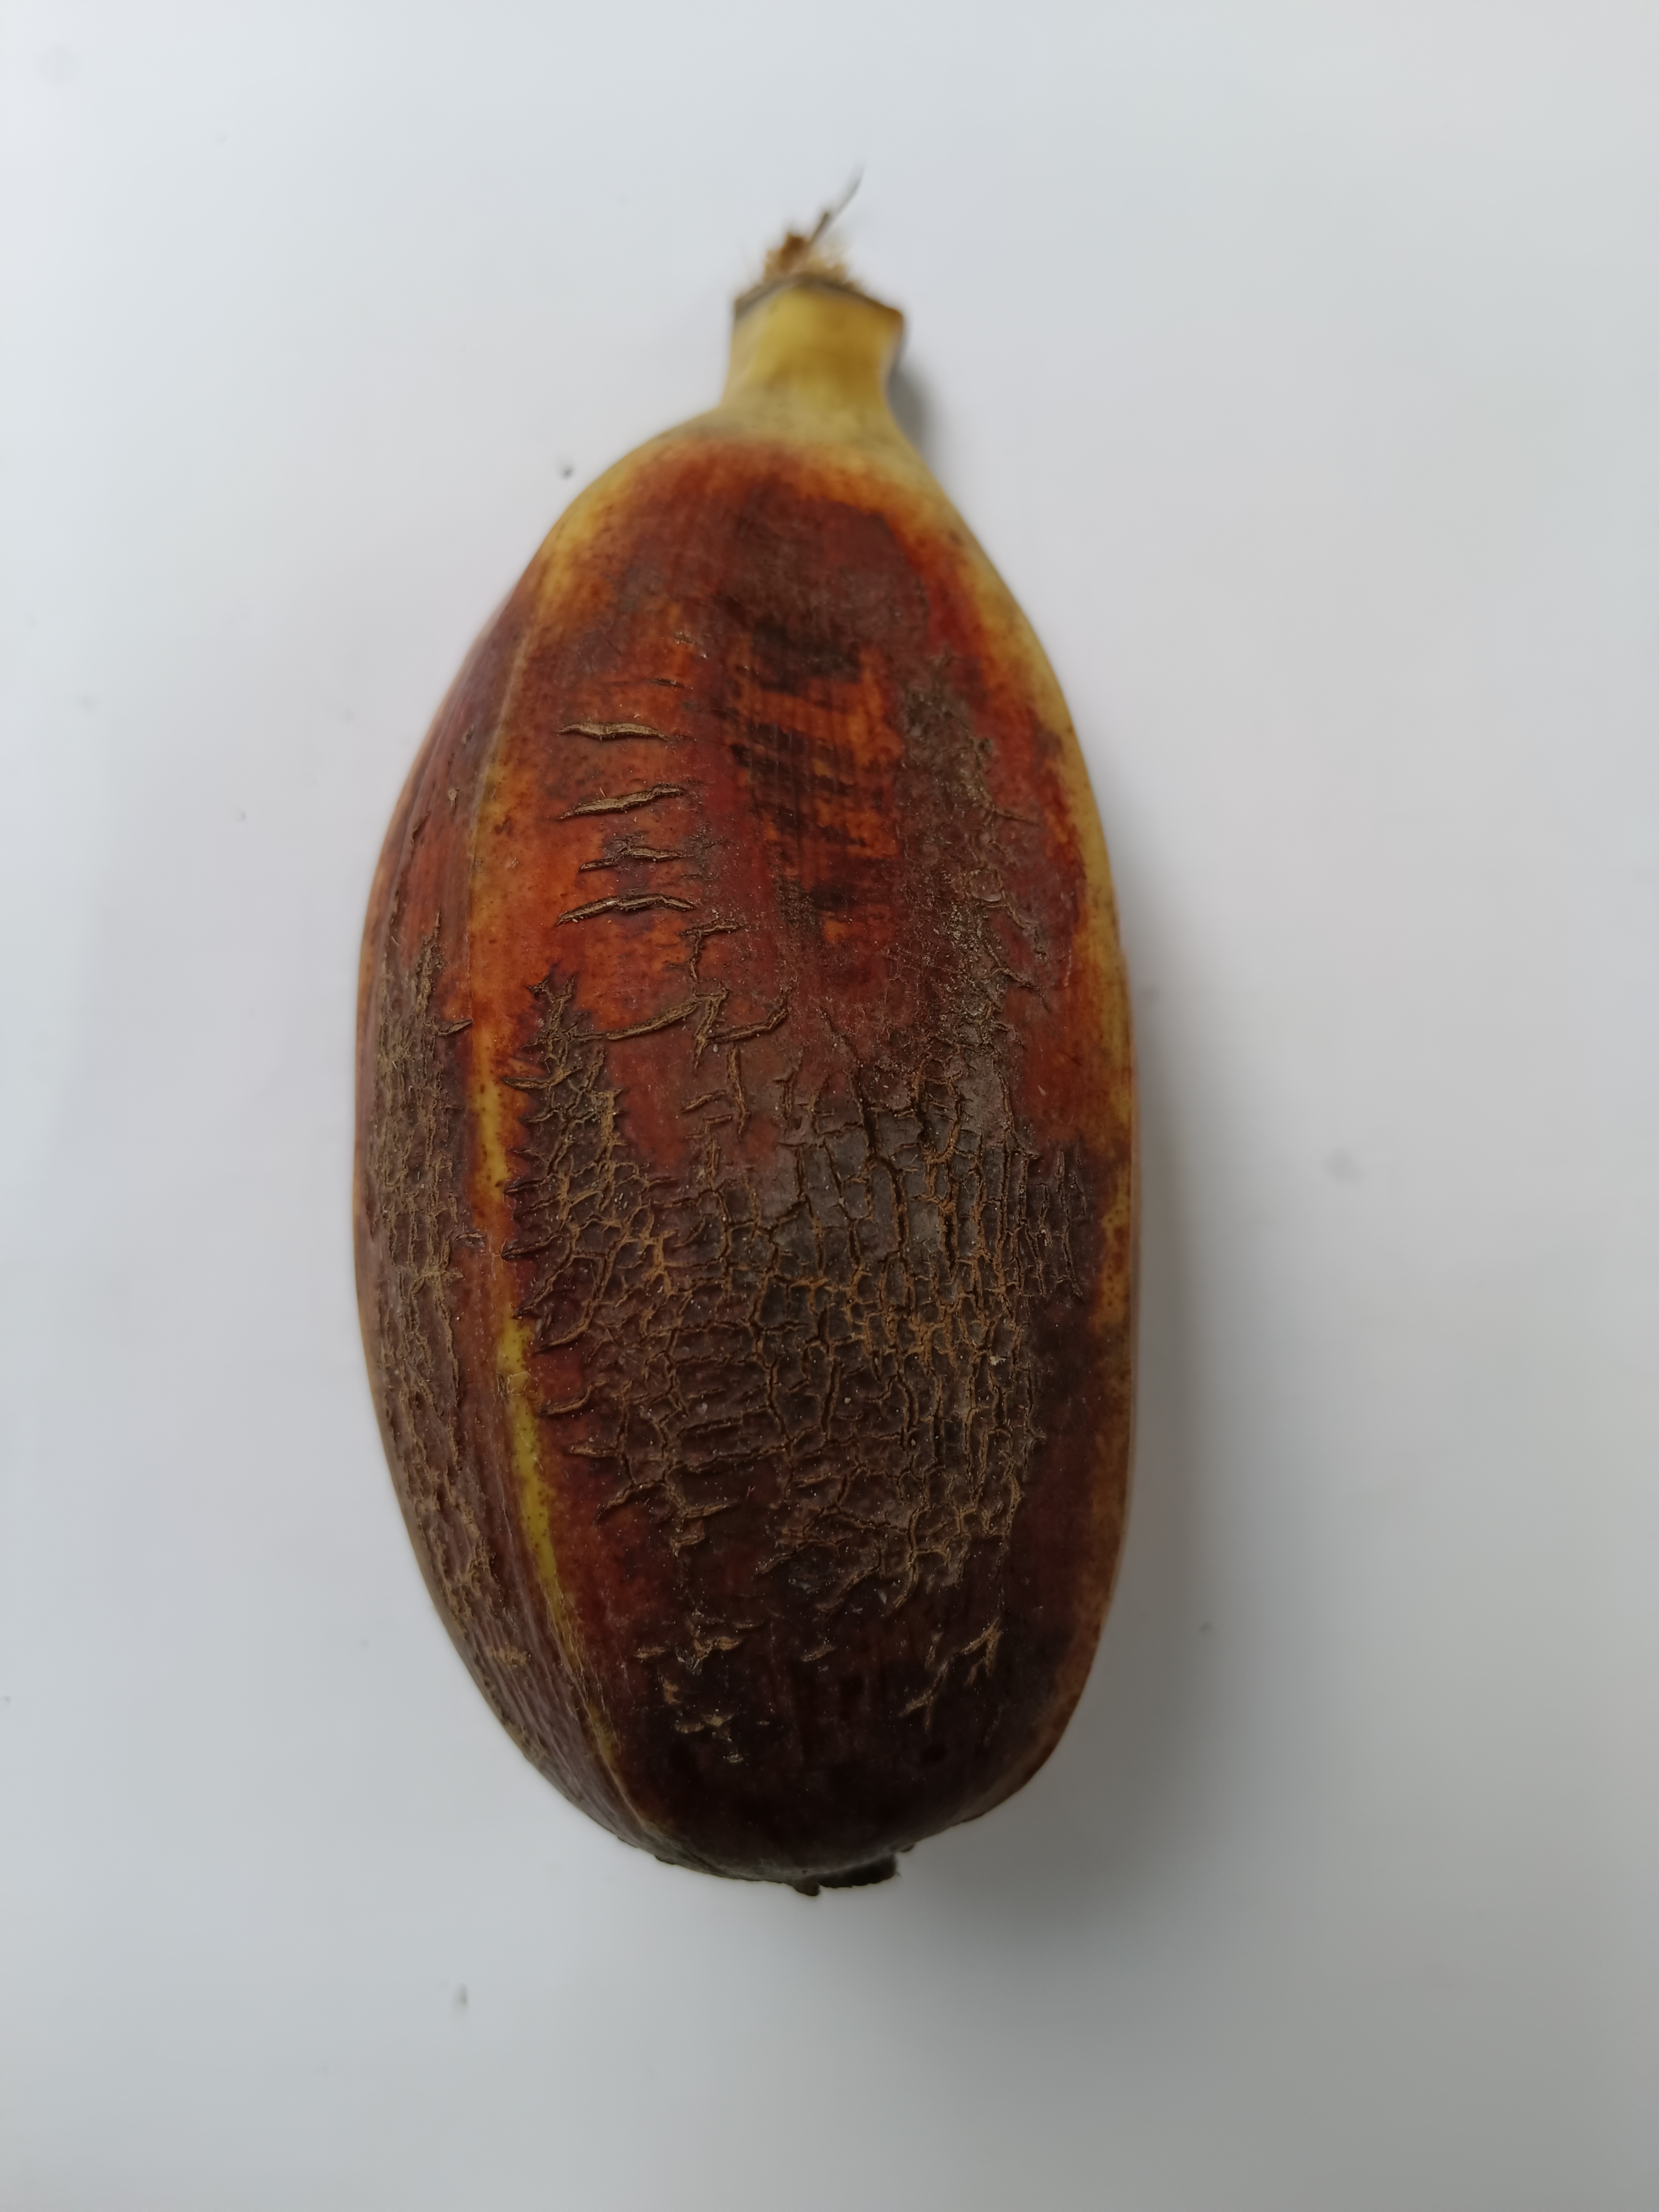
Banana variety: Bichi